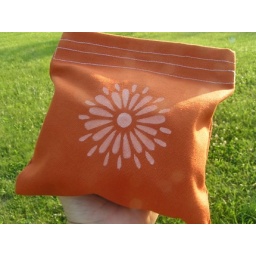
daisy in duck canvas burnt orange